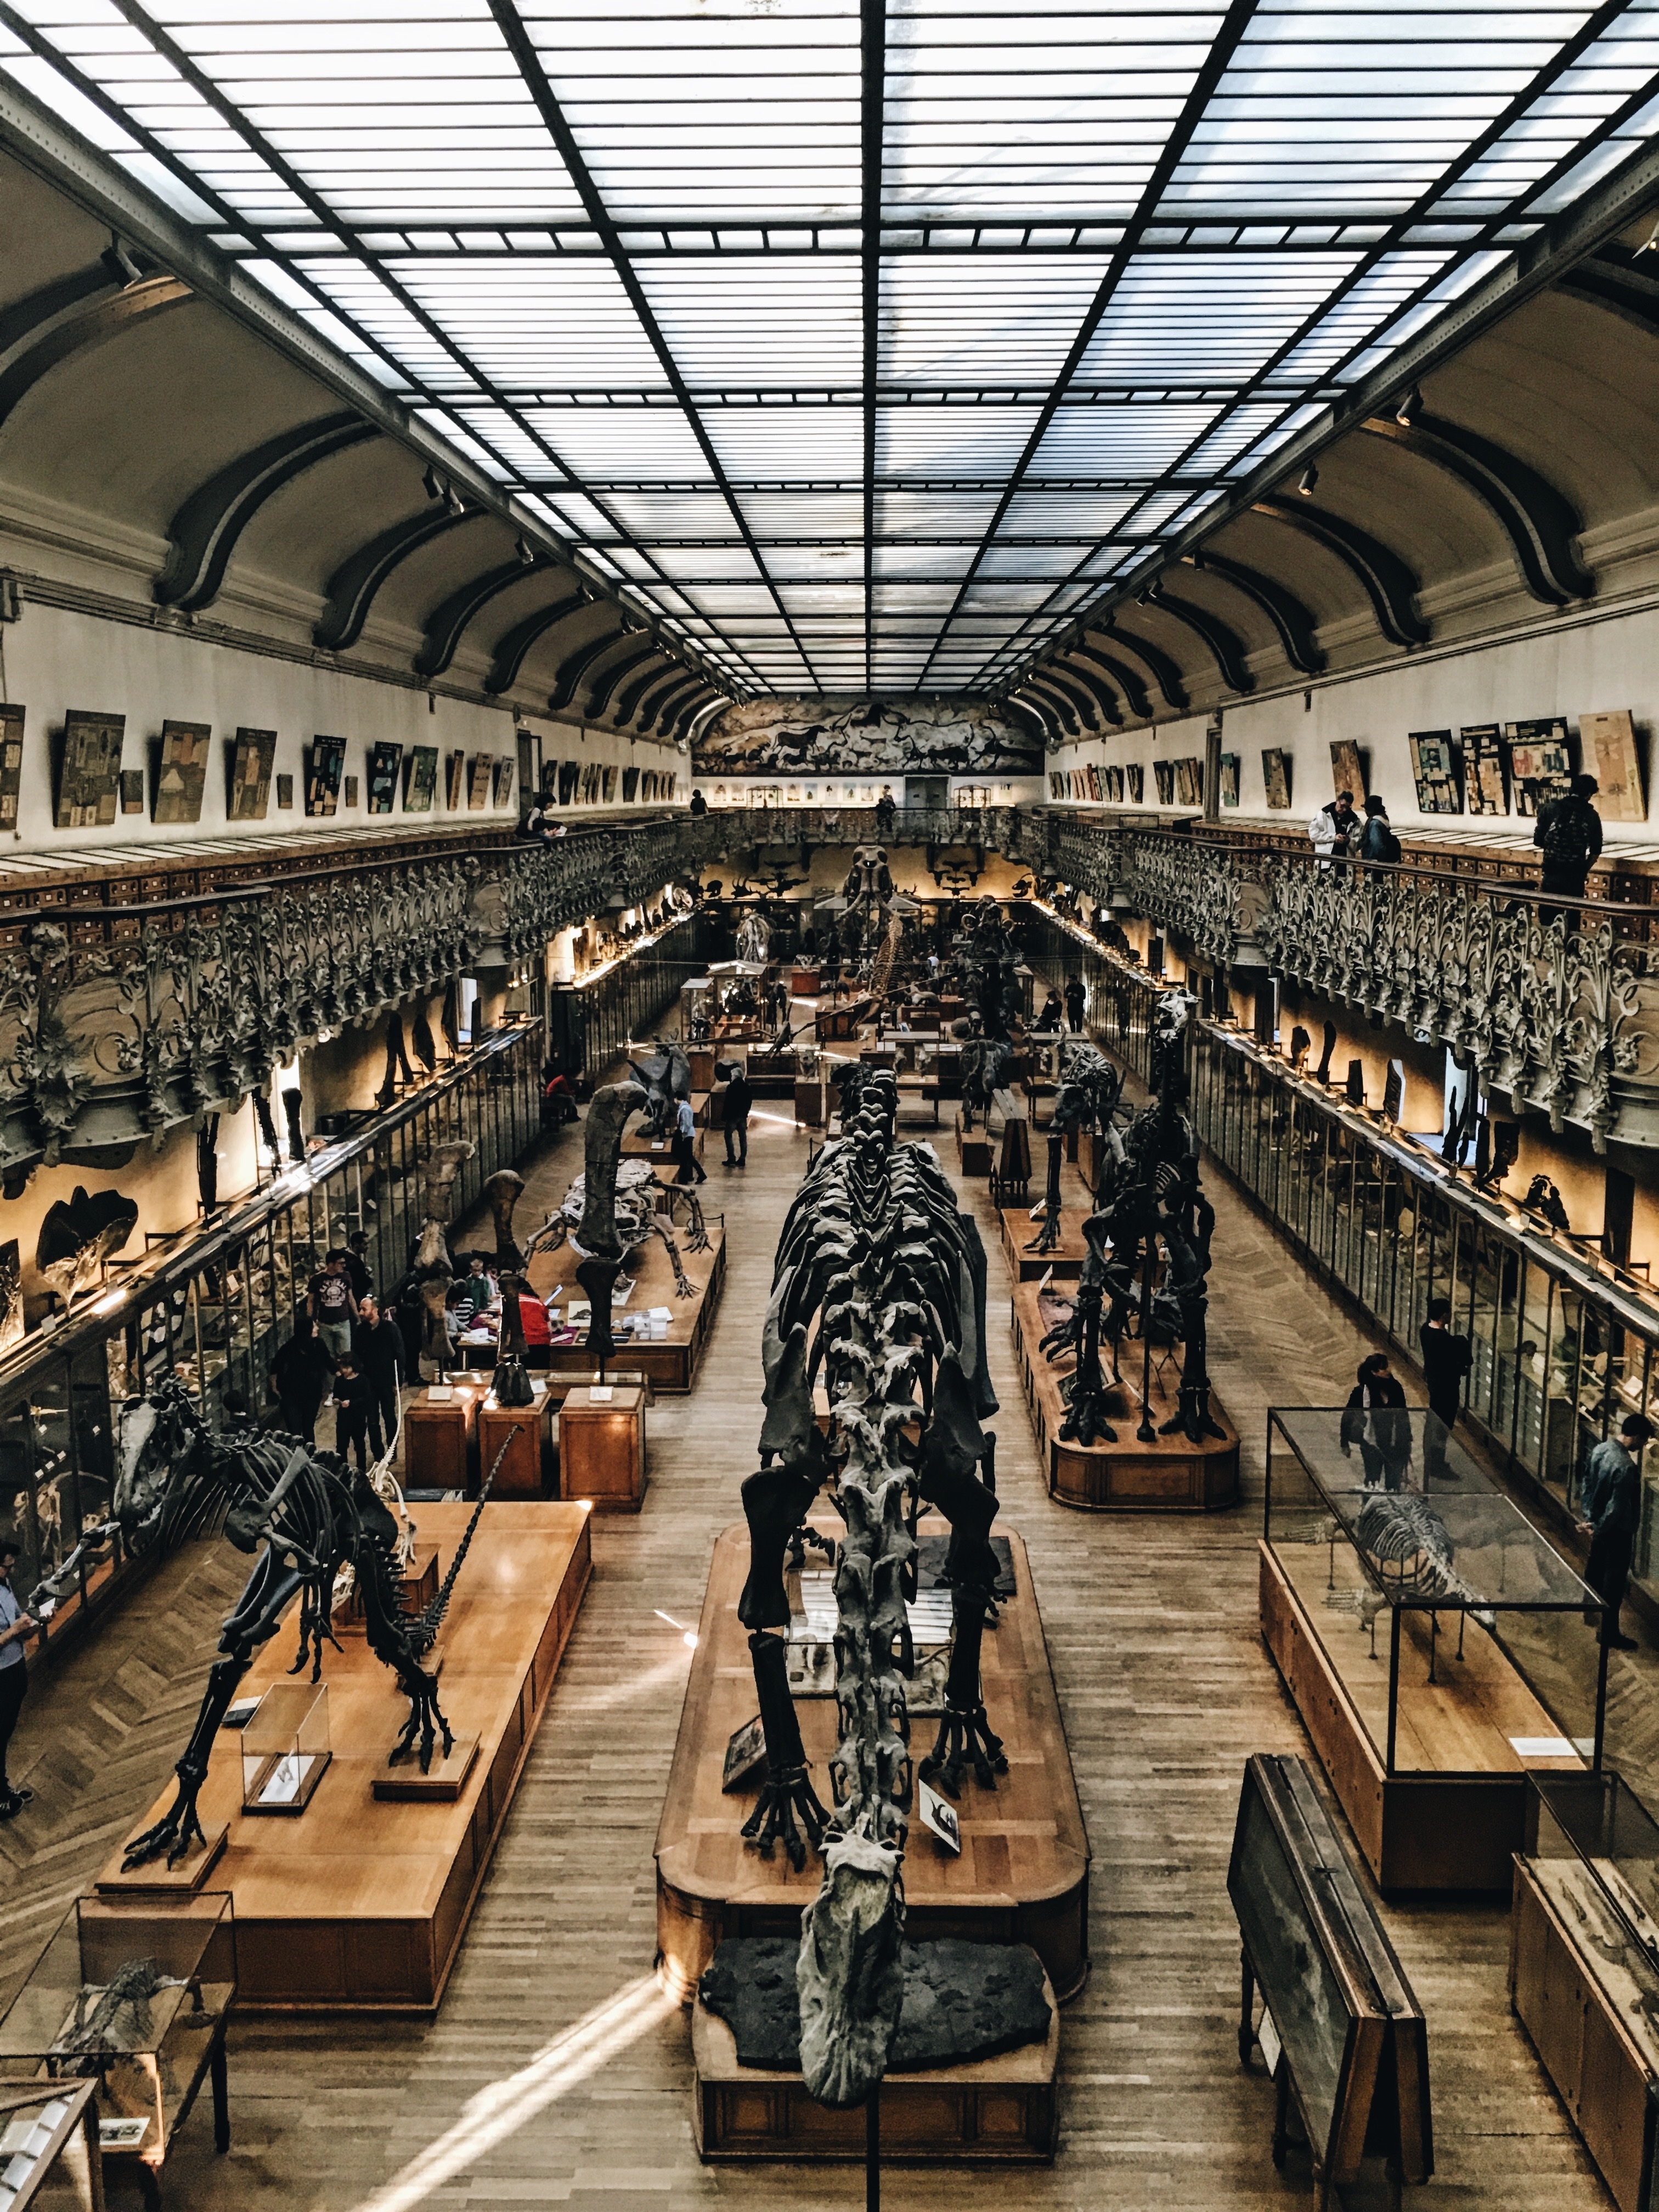
structure, auditorium, building, museum, reptile, display, archeology, skeleton, exhibit, tourist attraction, fossil, exhibition, dinosaur, prehistoric, paleontology, palaeontology